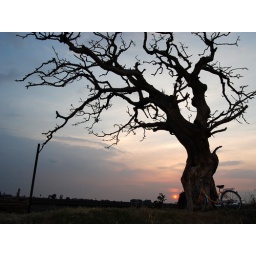
photo was taken near my girlfriend's house, around 10mins bike ride.. tree looked beautiful during sunset..